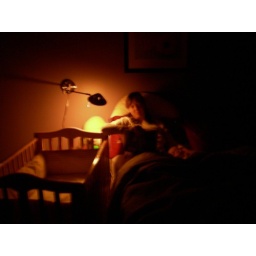
Note: crib is empty, bed is not (you can see Beckett's little face down by my hip)